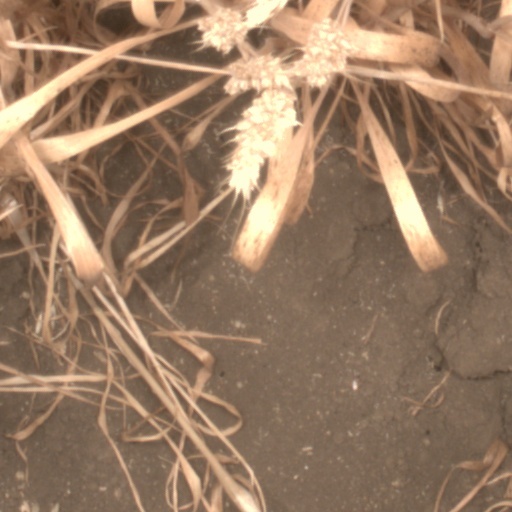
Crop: wheat